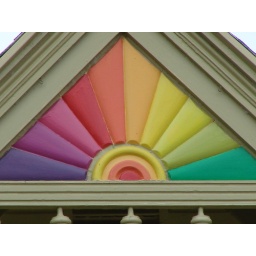
September 21, 2008. Near the peak of a roof on a house in Traverse City, MI